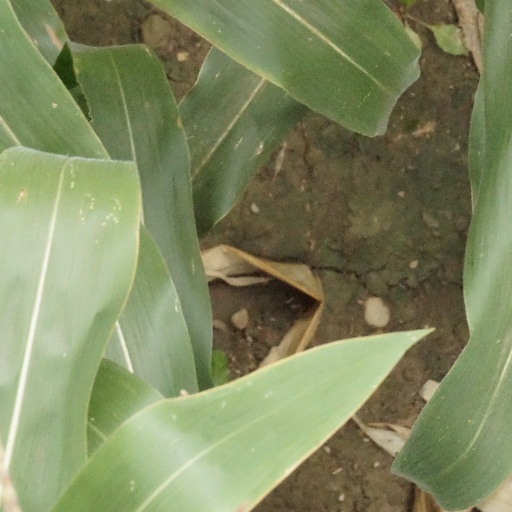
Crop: maize; corn